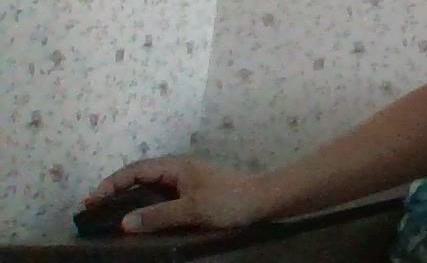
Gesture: no_gesture